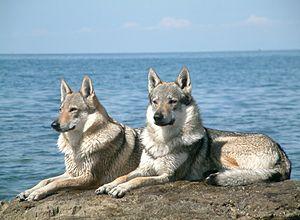
Le Loup, aussi appelé Loup commun ou Loup gris, est l'espèce de canidés la plus répandue. L'appellation la plus courante est « loup » tout court, bien que ce nom désigne également d'autres canidés.
Un chien-loup est un canidé hybride issu de l'accouplement entre un chien et une louve ou entre un loup et une chienne. On appelle également chiens-loups les membres des lignées résultant de la reproduction de chiens-loups entre eux. Cette descendance, une fois stabilisée peut former une race de chien-loup domestique.